Shrewsbury

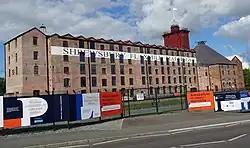
Ditherington Flax Mill

The climate of Shrewsbury is similar to that of the rest of Shropshire, generally moderate.